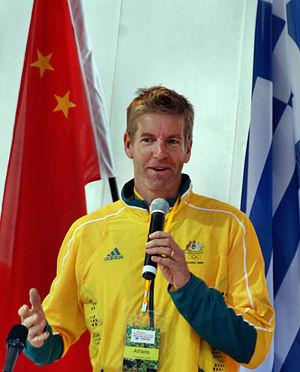
James Bruce Tomkins, né le 19 août 1965 à Sydney, est un rameur australien.